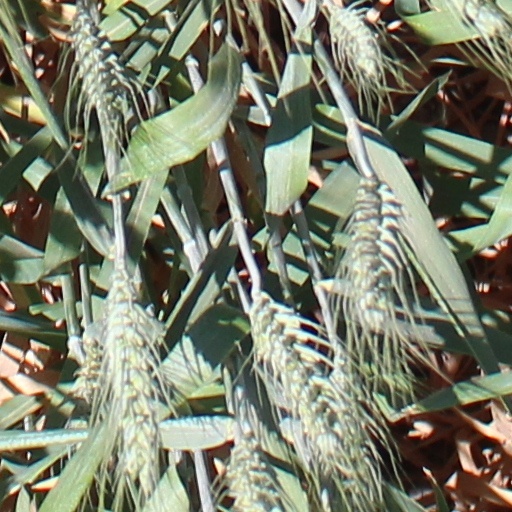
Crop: wheat